Describe the emotion expressed in this image:  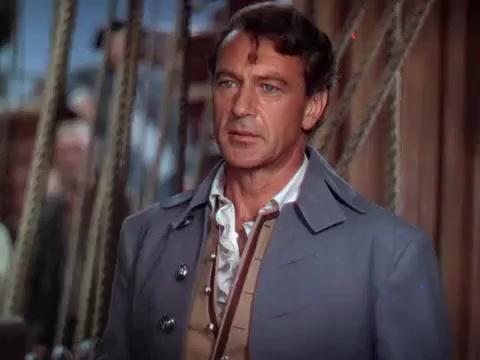
This person displays Fear, valence and arousal with high intensity.